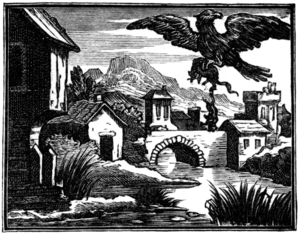
Illustrations pour les «
La Grenouille et le Rat est la onzième fable du livre IV de Jean de La Fontaine situé dans le premier recueil des Fables de La Fontaine, édité pour la première fois en 1668.